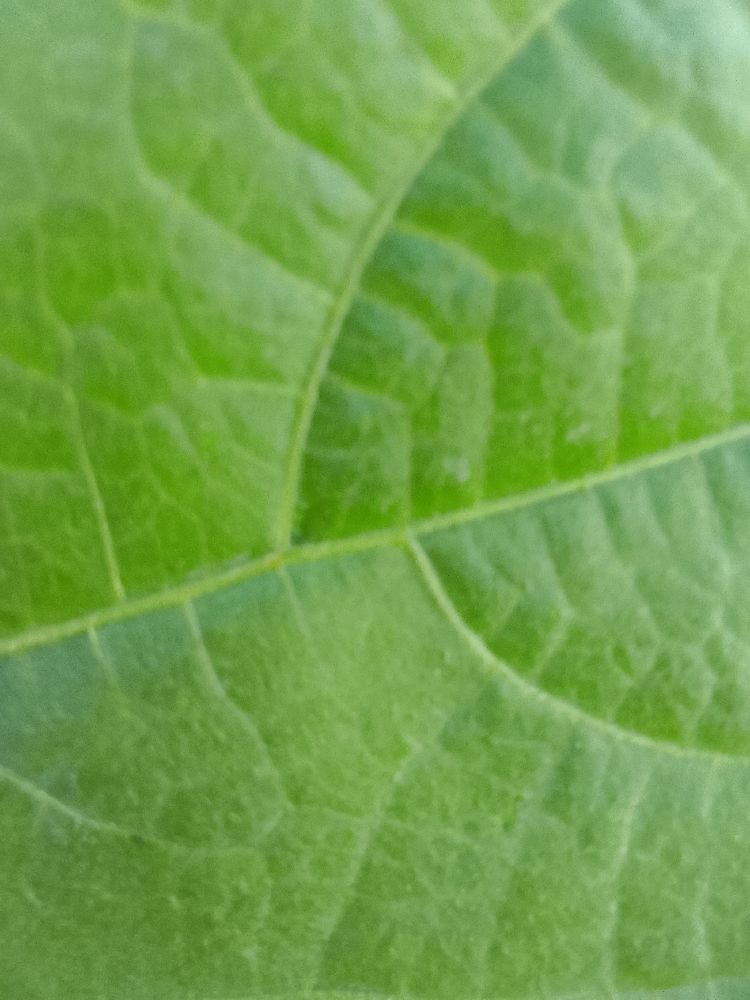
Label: healthy